Away All Boats

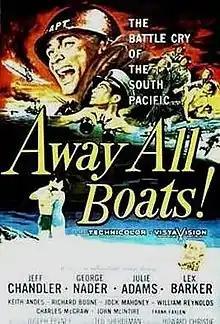
Original film poster by Reynold Brown

Away All Boats is a 1956 American war film directed by Joseph Pevney and starring Jeff Chandler, George Nader, Lex Barker, and Julie Adams. It was produced by Howard Christie from a screenplay by Ted Sherdeman based on the 1953 novel by Kenneth M. Dodson (1907–1999), who served on the in World War II and used his experiences there as a guide for his novel. He was encouraged in his writing by Carl Sandburg, who had read some of Dodson’s letters, written in the Pacific. The book (and film) is about the crew of the "Belinda" (APA-22), an amphibious attack transport. The book became a best seller. The film was produced by Universal Pictures.